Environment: real
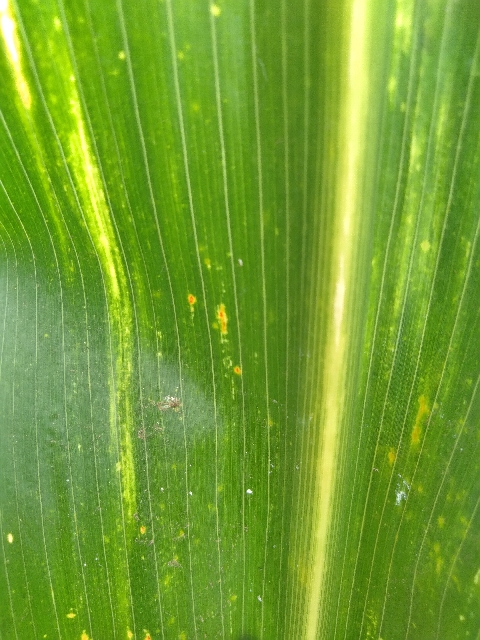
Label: lethal_necrosis